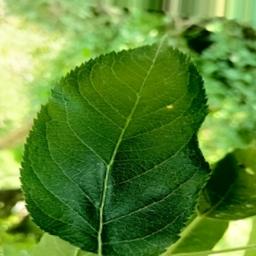
Label: Healthy